Nawshirwan Mustafa

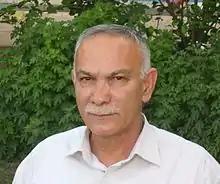
Nawshirwan Mustafa

Nawshirwan Mustafa (22 December 1944 – 19 May 2017) was an Iraqi Kurdish politician who served as the General Coordinator of the Movement for Change and the leader of the opposition in the Kurdistan Region from 1 April 2009 to his death on 19 May 2017.